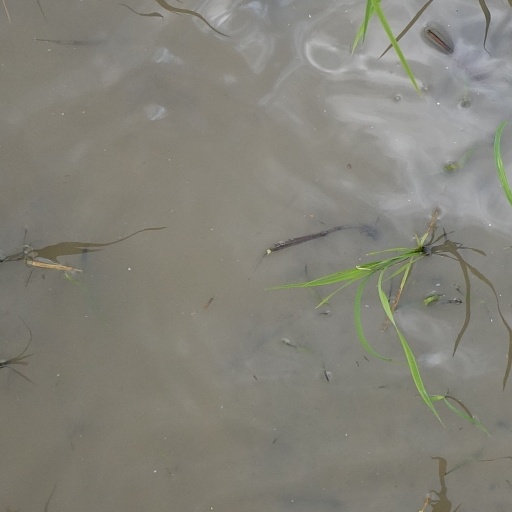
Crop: rice